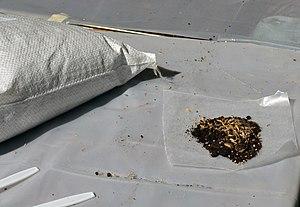
Les boulettes de graines, également appelées bombes de graines, sont constituées de graines variées enrobées d'argile, le tout façonné en forme de sphères plus ou moins grosses, avec d'éventuels additifs destinés à favoriser la germination et la pousse des plantules en milieu hostile. Cette technique ancestrale, longtemps oubliée, a été redécouverte au XXᵉ siècle par un botaniste japonais et popularisée au XXIᵉ siècle en occident avec l'engouement pour la permaculture.